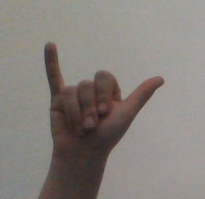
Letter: ya